Vaal uprising

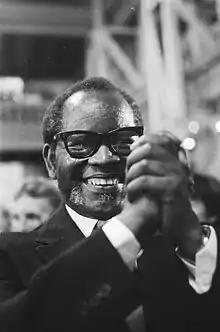
ANC president Oliver Tambo called for South Africans to make the country ungovernable

Most directly, the 3 September 1984 march was a response to rent increases in the Vaal. In this context, rents included basic housing rent as well as service tariffs and levies, paid to local councils, and they had quadrupled in Vaal since 1977. By 1984, the Vaal Triangle was the most expensive black area in South Africa. The lowest rents in Sebokeng, for example, at R50 per month, were the cheapest in Vaal, but were still higher than the highest rents in Soweto, at R48 per month. Jeremy Seekings argues that most violent confrontations in black townships in the preceding years had, similarly, been driven largely by discontent over local issues, such as rent increases, shack demolitions, or (a particularly emotive issue because of the Group Areas Act) increases in the cost of transport to urban workplaces.